Solar energy

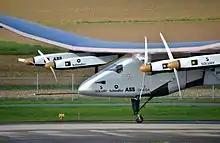
In 2016, "Solar Impulse 2" was the first solar-powered aircraft to complete a circumnavigation of the world.

Beginning with the surge in coal use, which accompanied the Industrial Revolution, energy consumption steadily transitioned from wood and biomass to fossil fuels. The early development of solar technologies starting in the 1860s was driven by an expectation that coal would soon become scarce. However, development of solar technologies stagnated in the early 20th century in the face of the increasing availability, economy, and utility of coal and petroleum.